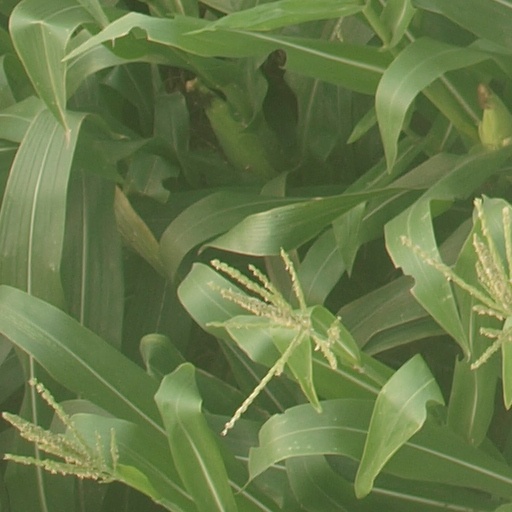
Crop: maize; corn